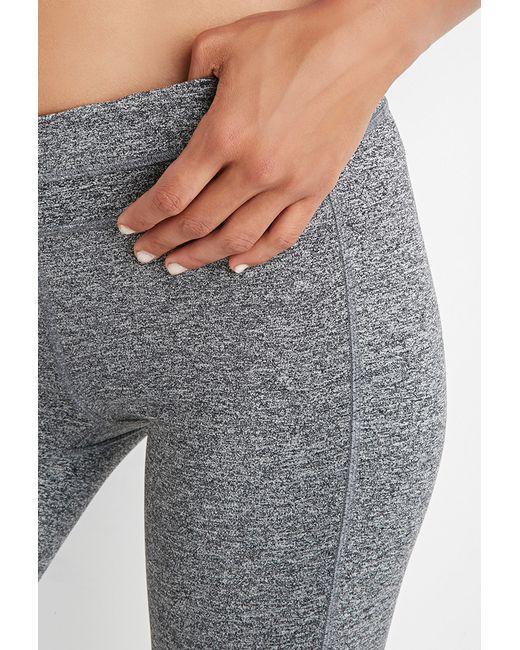
Pantalon Leggins French Terry graue Farbe für Bewegung